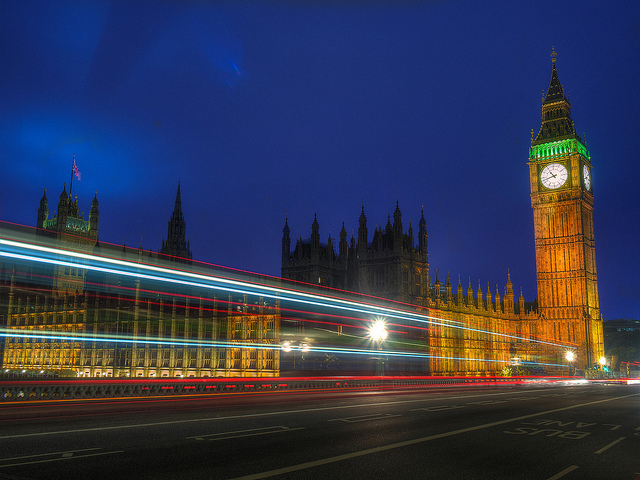
user: Given an image and a question. Answer the question in a short answer. Question: Can you guess the place shown in this picture? Short Answer:
assistant: london